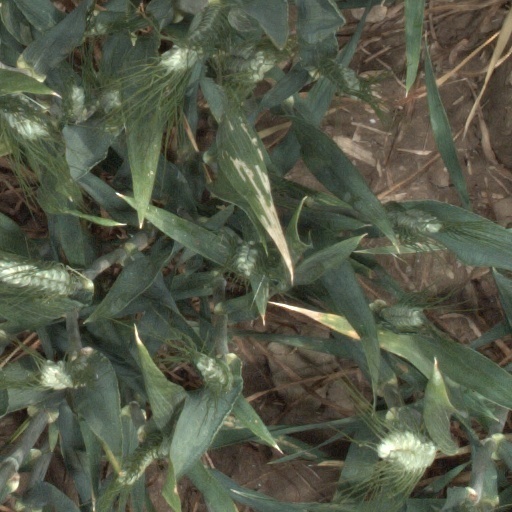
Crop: wheat